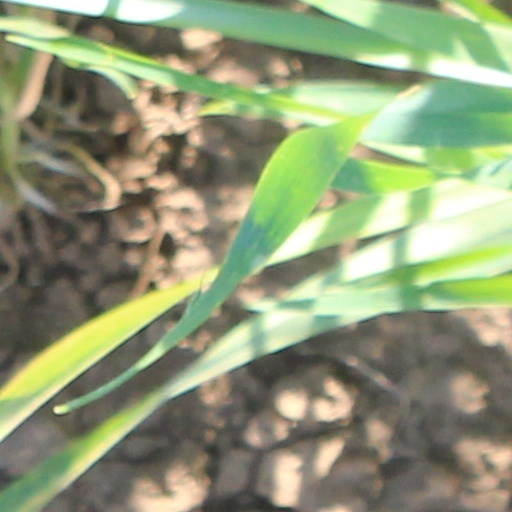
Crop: wheat